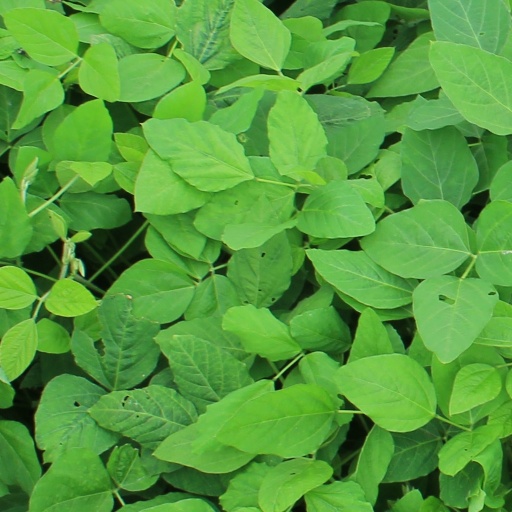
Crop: soybean